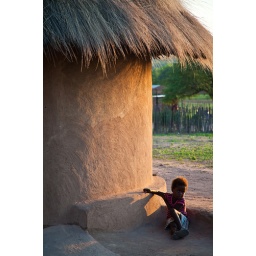
Venda girl sitting near hut in Guyuni. Limpopo Province, South Africa